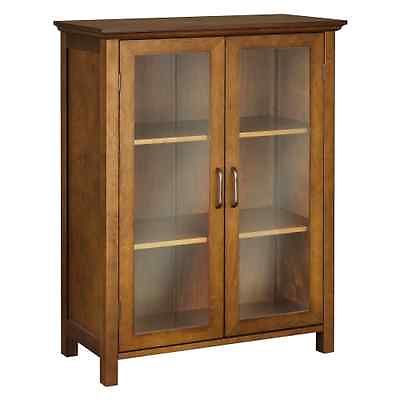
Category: cabinet